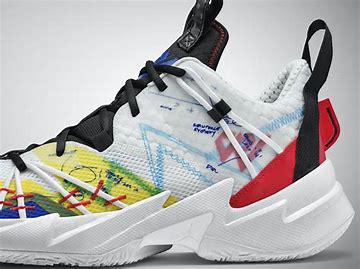
Brand: Jordan
Model: Why Not ZER0 3